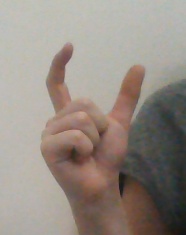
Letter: nun